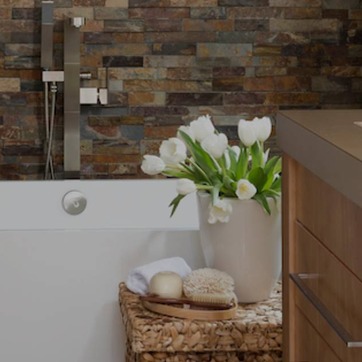
Material: foliage